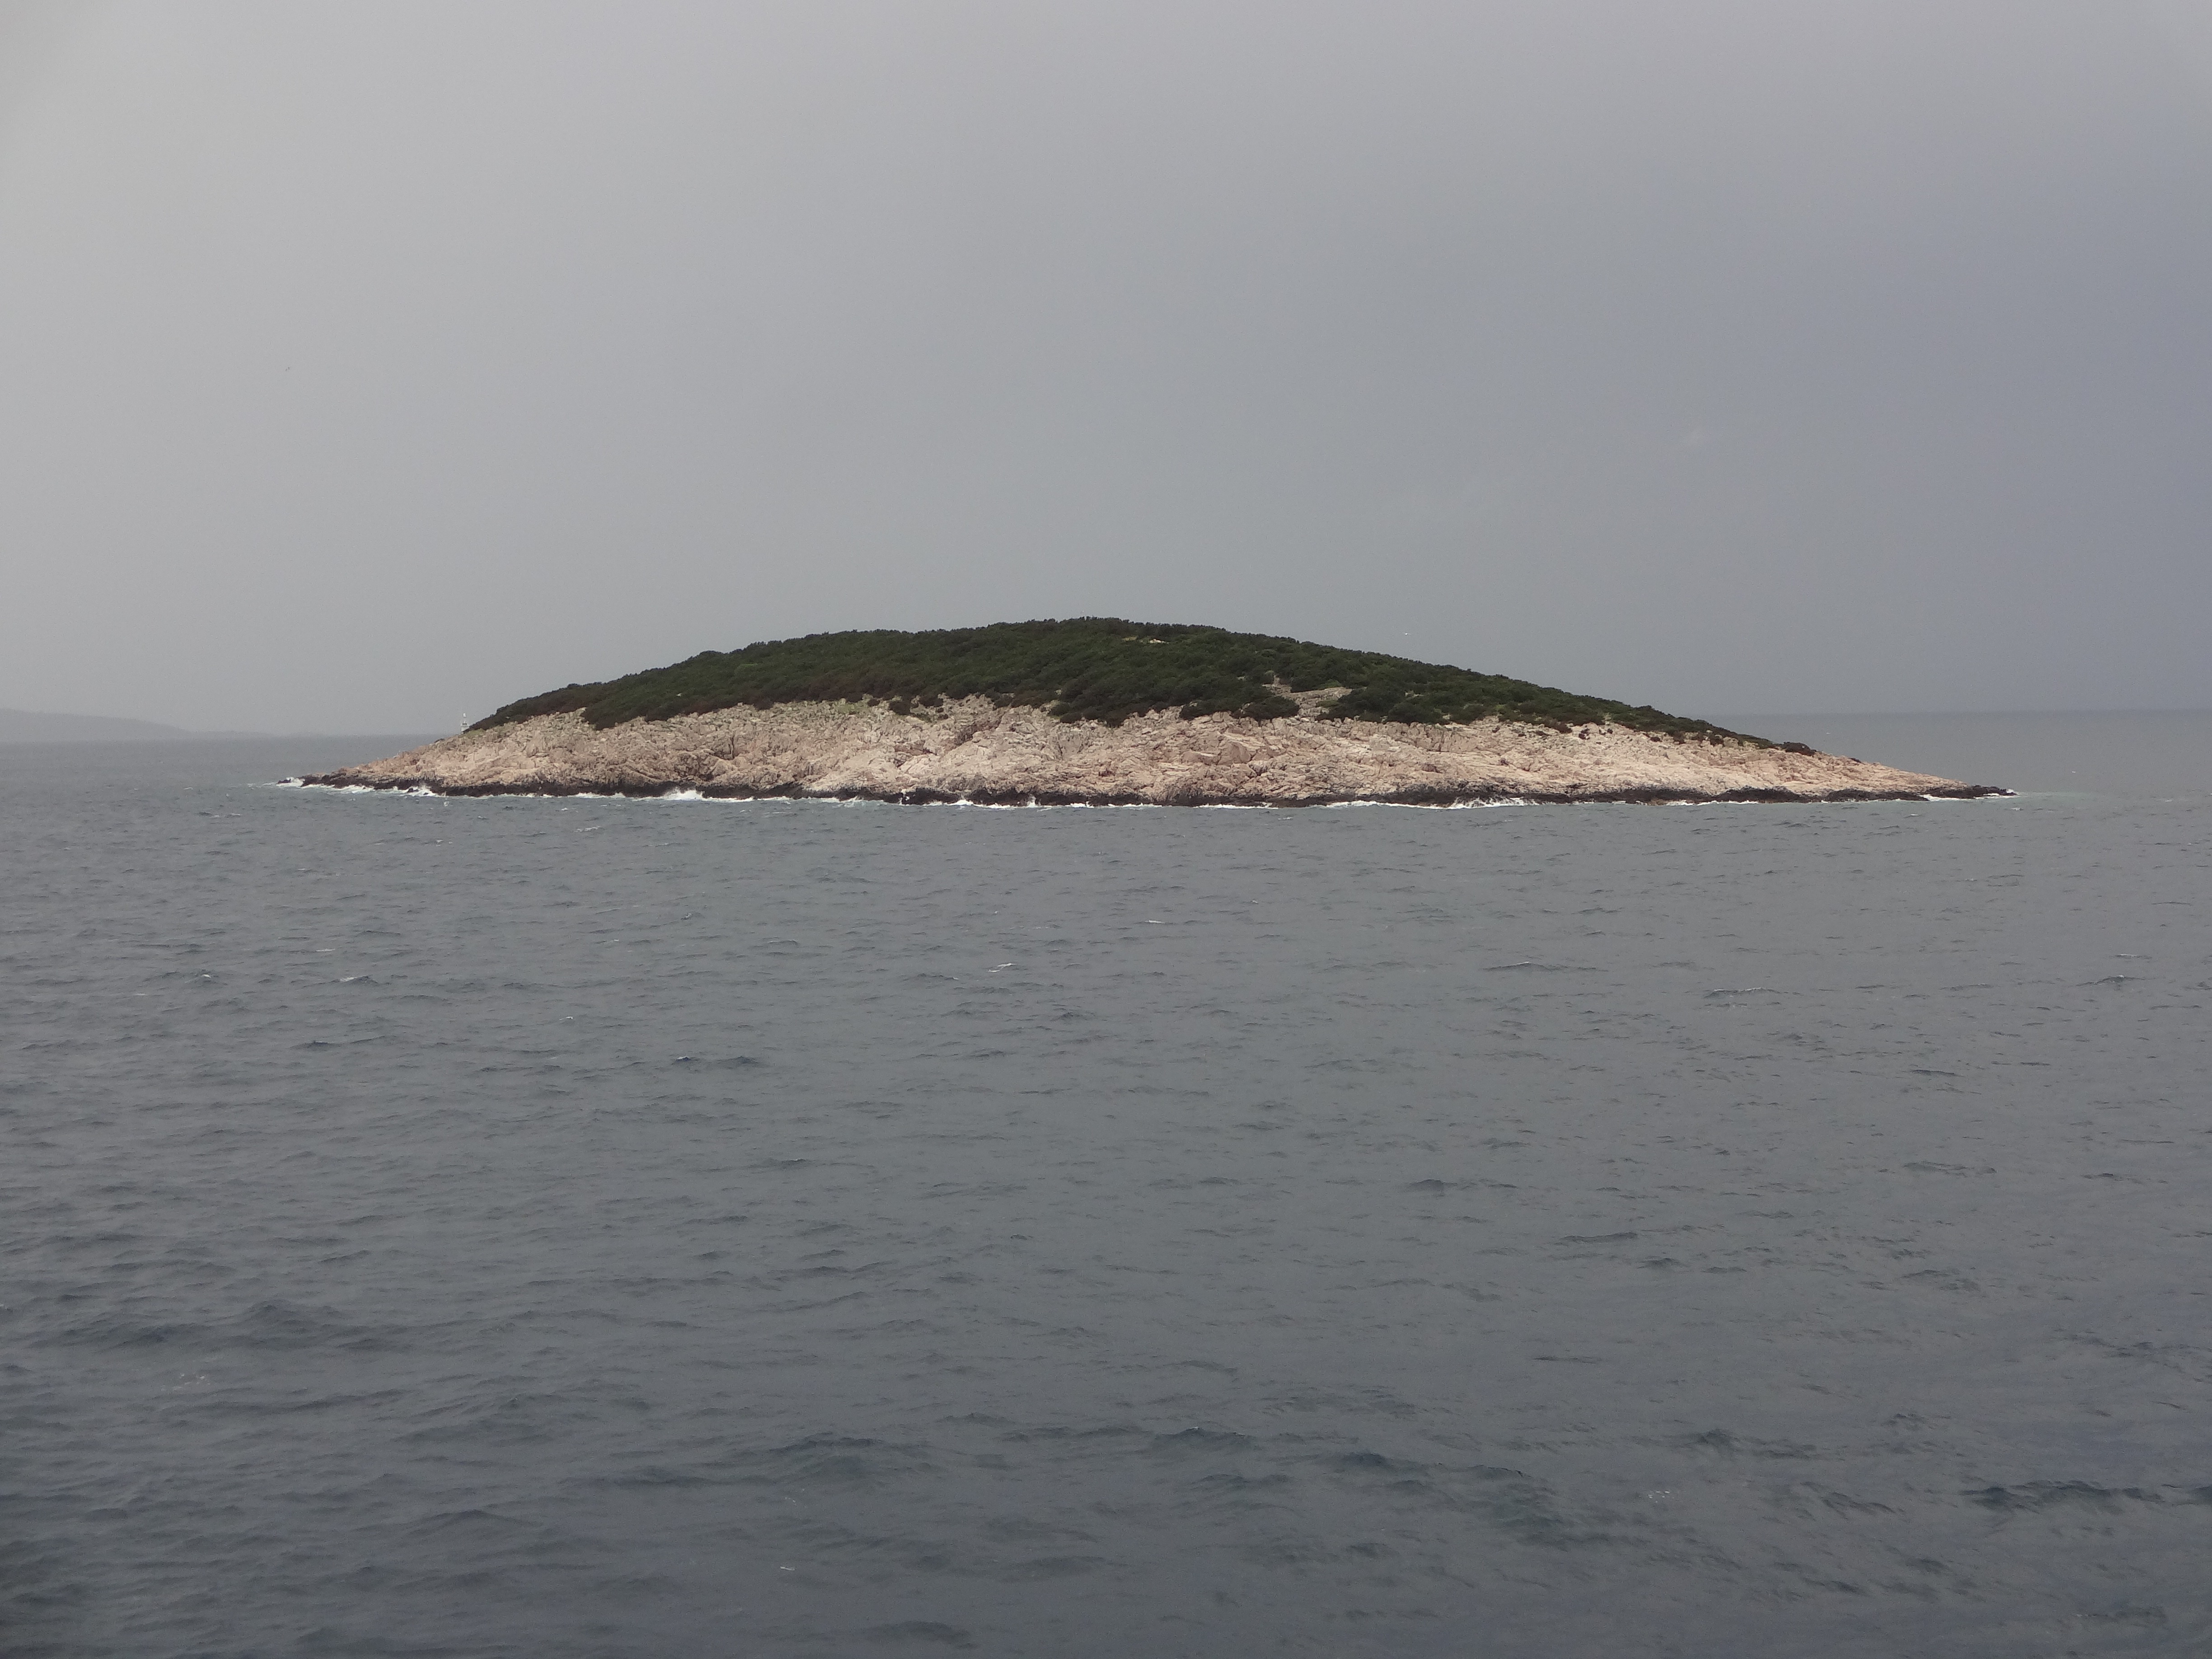
beach, sea, coast, water, sand, ocean, horizon, shore, wave, bay, island, terrain, body of water, grey, cape, islet, drizzle, wind wave